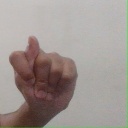
अक्षर: ट